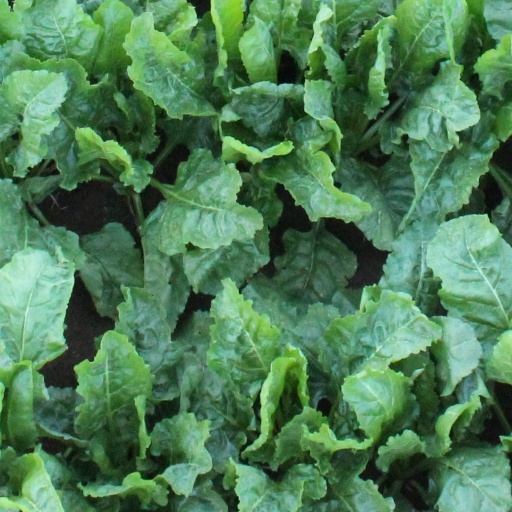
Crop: sugar beet